Leaf mantis

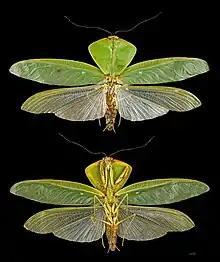
"Choeradodis stalii "

Leaf mantis (and leafy mantis) is a common name for certain praying mantises including: